Pila, Laguna

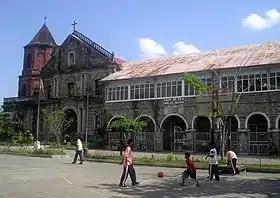
Church of Pila, built in 1849.

The Franciscans established in Pila the second printing press in the Philippines in 1611 under the auspices of Tomas Pinpin and Domingo Loag. The press printed in 1613, the Philippines’ oldest dictionary and the first book printed using the movable type, the "Vocabulario de Lengua Tagala". The book was written and compiled by Fray Pedro de San Buenaventura and printed by Tomas Pinpin, the Prince of Filipino printers. The book is twenty-seven years older than the Bay Psalm Book, the first book printed in the United States in 1640.